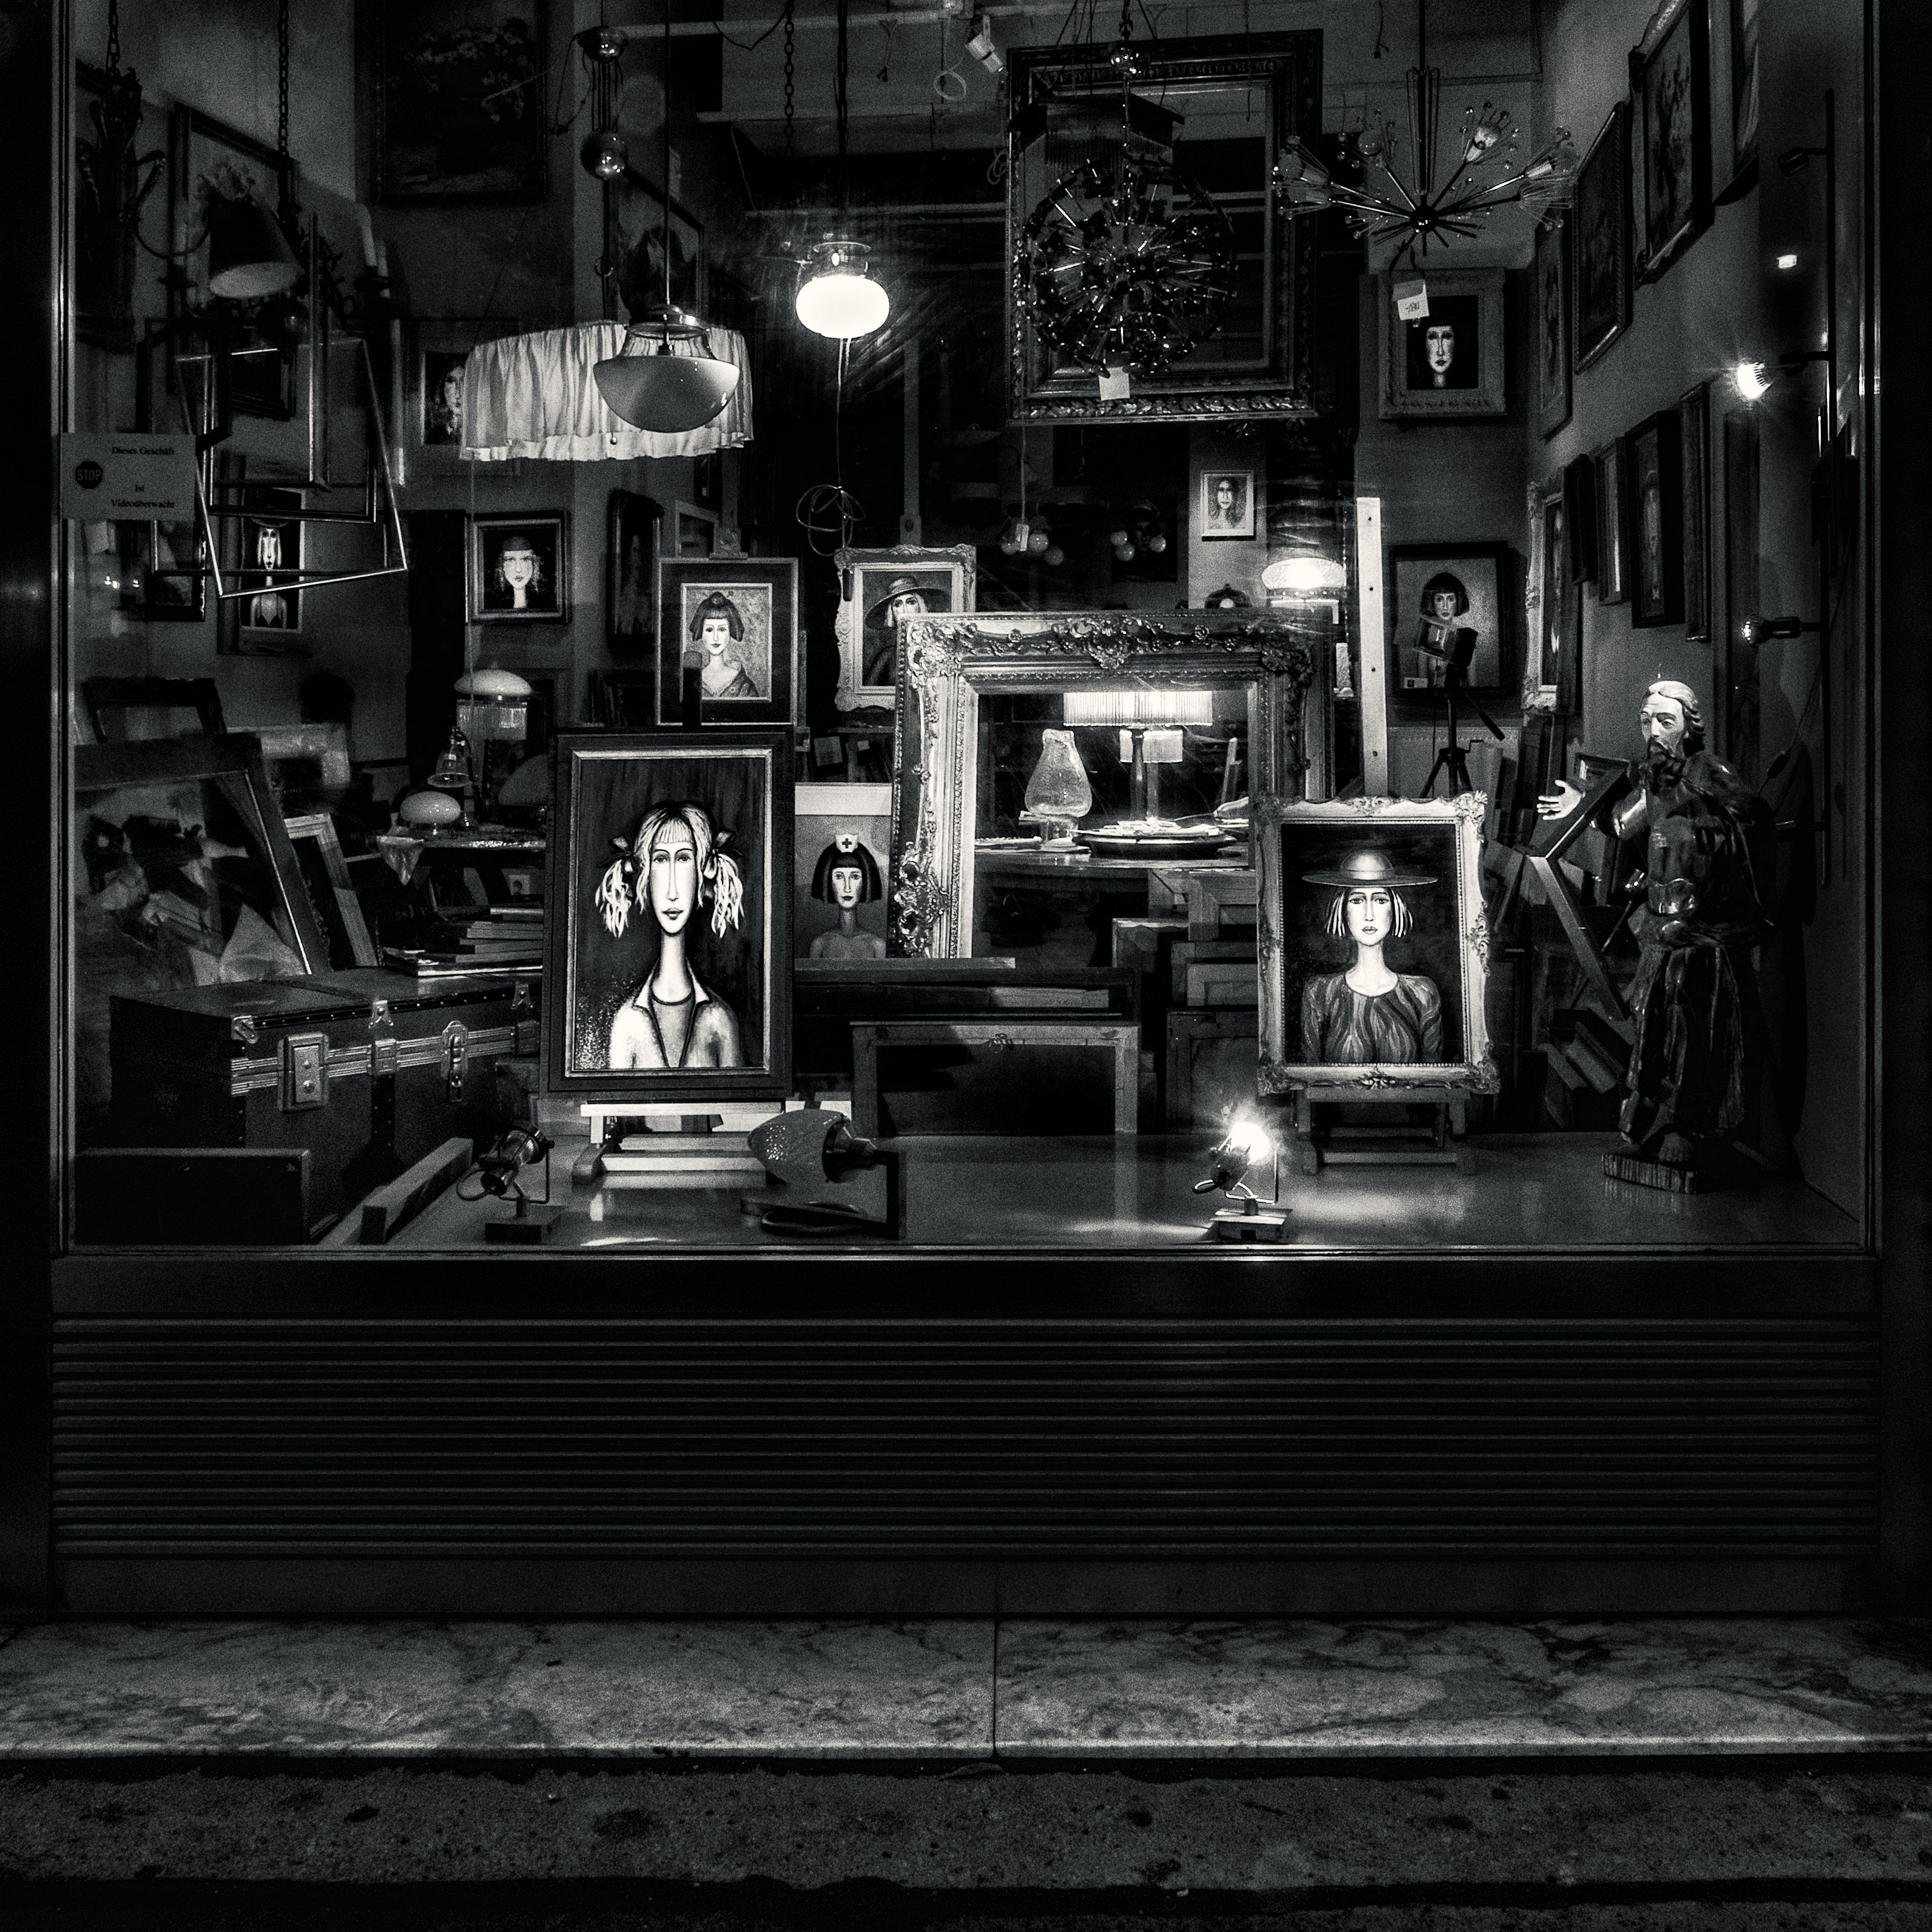
light, black and white, white, photography, shop, portrait, darkness, black, monochrome, austria, posing, photograph, portraits, bilder, image, wien, shopwindow, schaufenster, monochrome photography, film noir